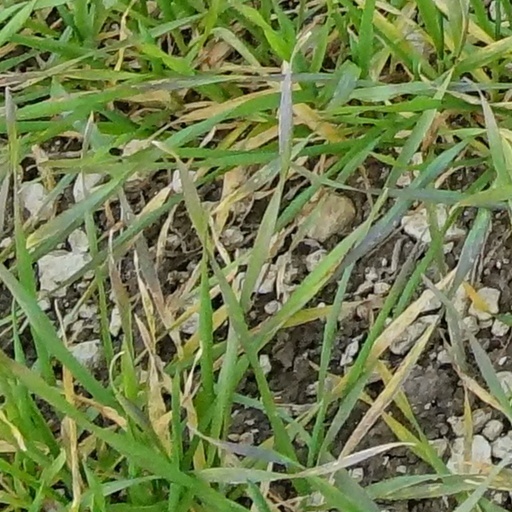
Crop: wheat